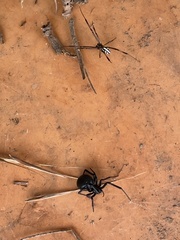
Species: Lactrodectus_hesperus